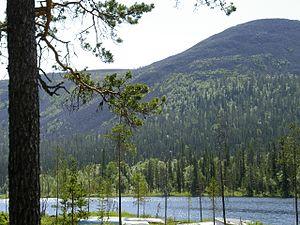
Kolari est une municipalité du nord-ouest de la Finlande, en Laponie.